Sport moped

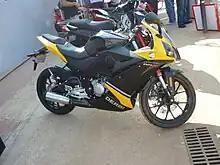
Derbi GPR 50

A sport moped is a moped that resembles a sport bike and often performs better than standard mopeds. They were created to circumvent UK legislation, called the "Sixteeners Laws", aimed at taking young motorcycle riders off the road. The new laws, introduced in 1971 by Conservative Party Minister for Transport John Peyton, forbade 16-year-olds from riding motorcycles of capacity, thus limiting them to "50 cc" machines until they turned 17.